Mat Salleh

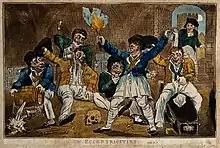
A group of white sailors drinking. The phrase "mat salleh" possibly derives from "mad sailors", a dismissive term applied to white sailors on leave in British Malaya.

One etymological story claims the word might have been derived from the colloquial expression "mad sailor". The first encounter many Malays had with white foreigners were dignified and upper-class colonial officials, leading the Malays to both admire these foreigners and assume all white people behaved as such. When warships began to put into Malayan ports to collect supplies, sailors were given leave to disembark their ships and spend time in port. These were typically working-class men who enjoyed getting drunk and brawling amongst themselves. These behaviours shocked the Malays, who swiftly inquired to the colonial officials concerning the puzzling behaviour of the sailors. The colonial officials, not wishing the Malay image of them to dissipate, dismissed them as mere "mad sailors".